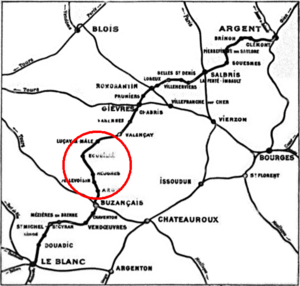
Le Train du Bas-Berry est un chemin de fer touristique géré par la société pour l'animation du Blanc-Argent, qui fait circuler des trains historiques sur la ligne, à voie métrique, d'Argy à Valençay, section de l'ancienne ligne du Blanc Argent. La ligne évolue de villages en villages en traversant la campagne du Berry.